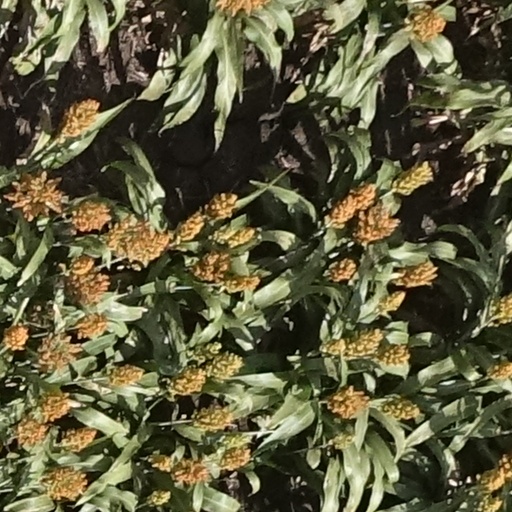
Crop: sorghum